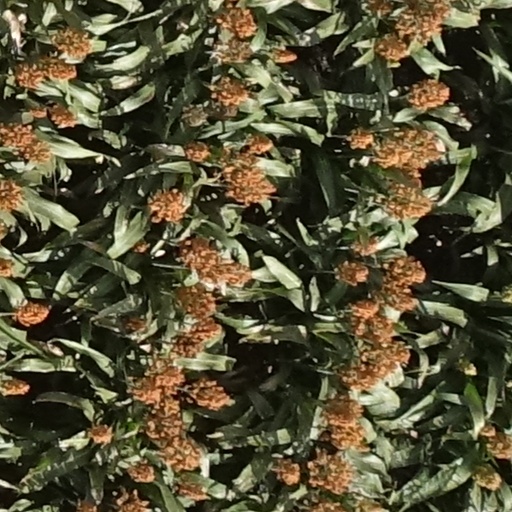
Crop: sorghum